28th New York Infantry Regiment

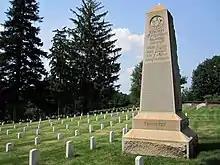
28th New York Volunteer Infantry Memorial at Culpeper National Cemetery, 1902

The 28th New York Infantry Regiment, the "Niagara Rifles" or "Scott Life Guard", was an infantry regiment that served in the Union Army during the American Civil War.